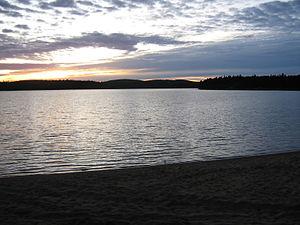
Aurore au lac des Aigles, dans la zec du Chapeau-de-Paille
La zec du Chapeau-de-Paille est une zone d'exploitation contrôlée du Québec située dans la MRC de Mékinac en Mauricie. La Zec a été créée en 1978. Elle est administrée par l'Association Nature inc.
Le lac des Aigles est un plan d'eau douce situé dans la zec du Chapeau-de-Paille, dans territoire non organisé de Rivière-de-la-Savane, dans la municipalité régionale de comté de Mékinac, en Mauricie, au Québec, au Canada.